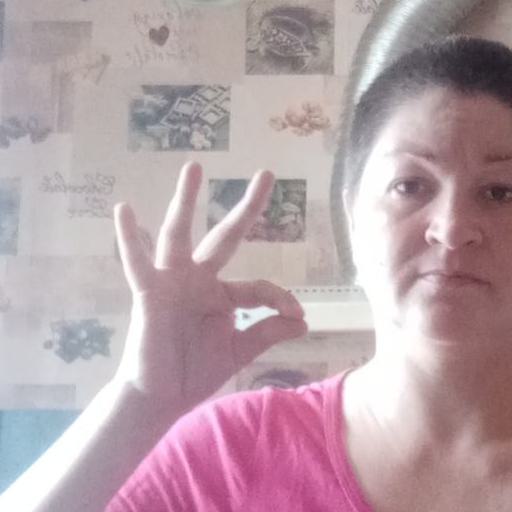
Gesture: ok